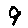
Label: 9